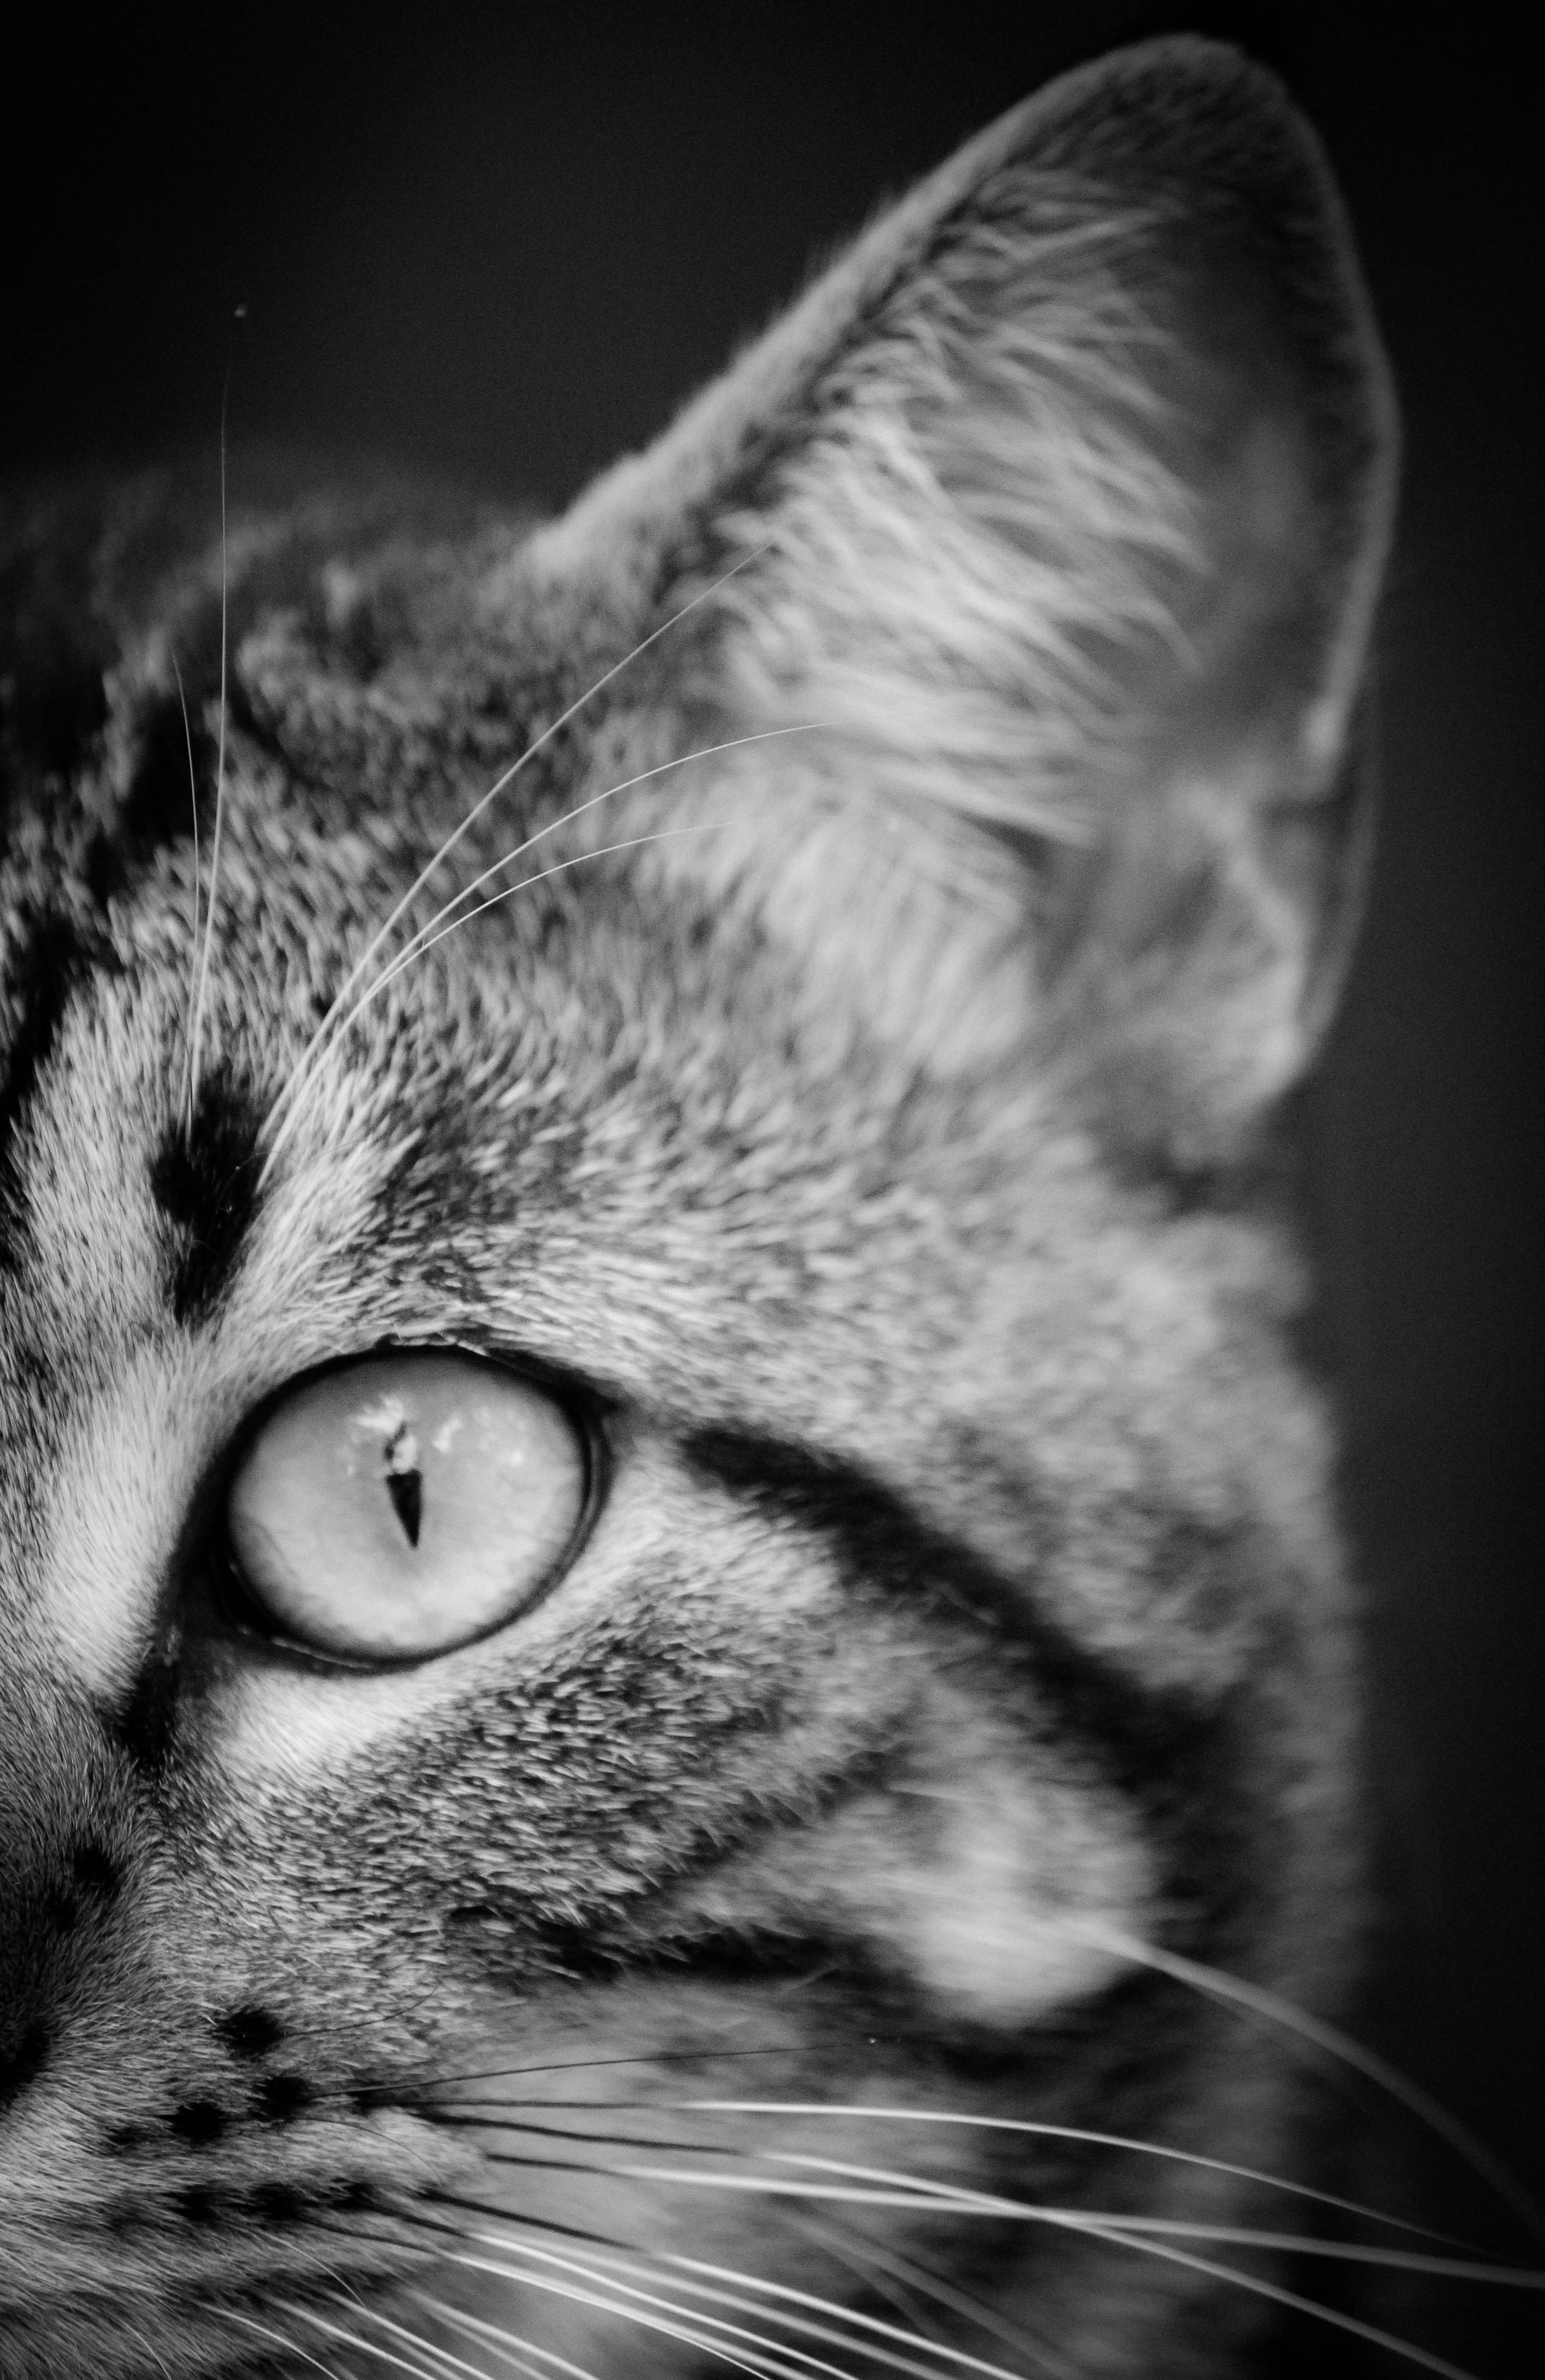
black and white, photography, animal, cute, pet, kitten, cat, feline, tabby, mammal, black, monochrome, domestic animal, close up, nose, whiskers, snout, eye, vertebrate, adorable, tabby cat, monochrome photography, small to medium sized cats, cat like mammal